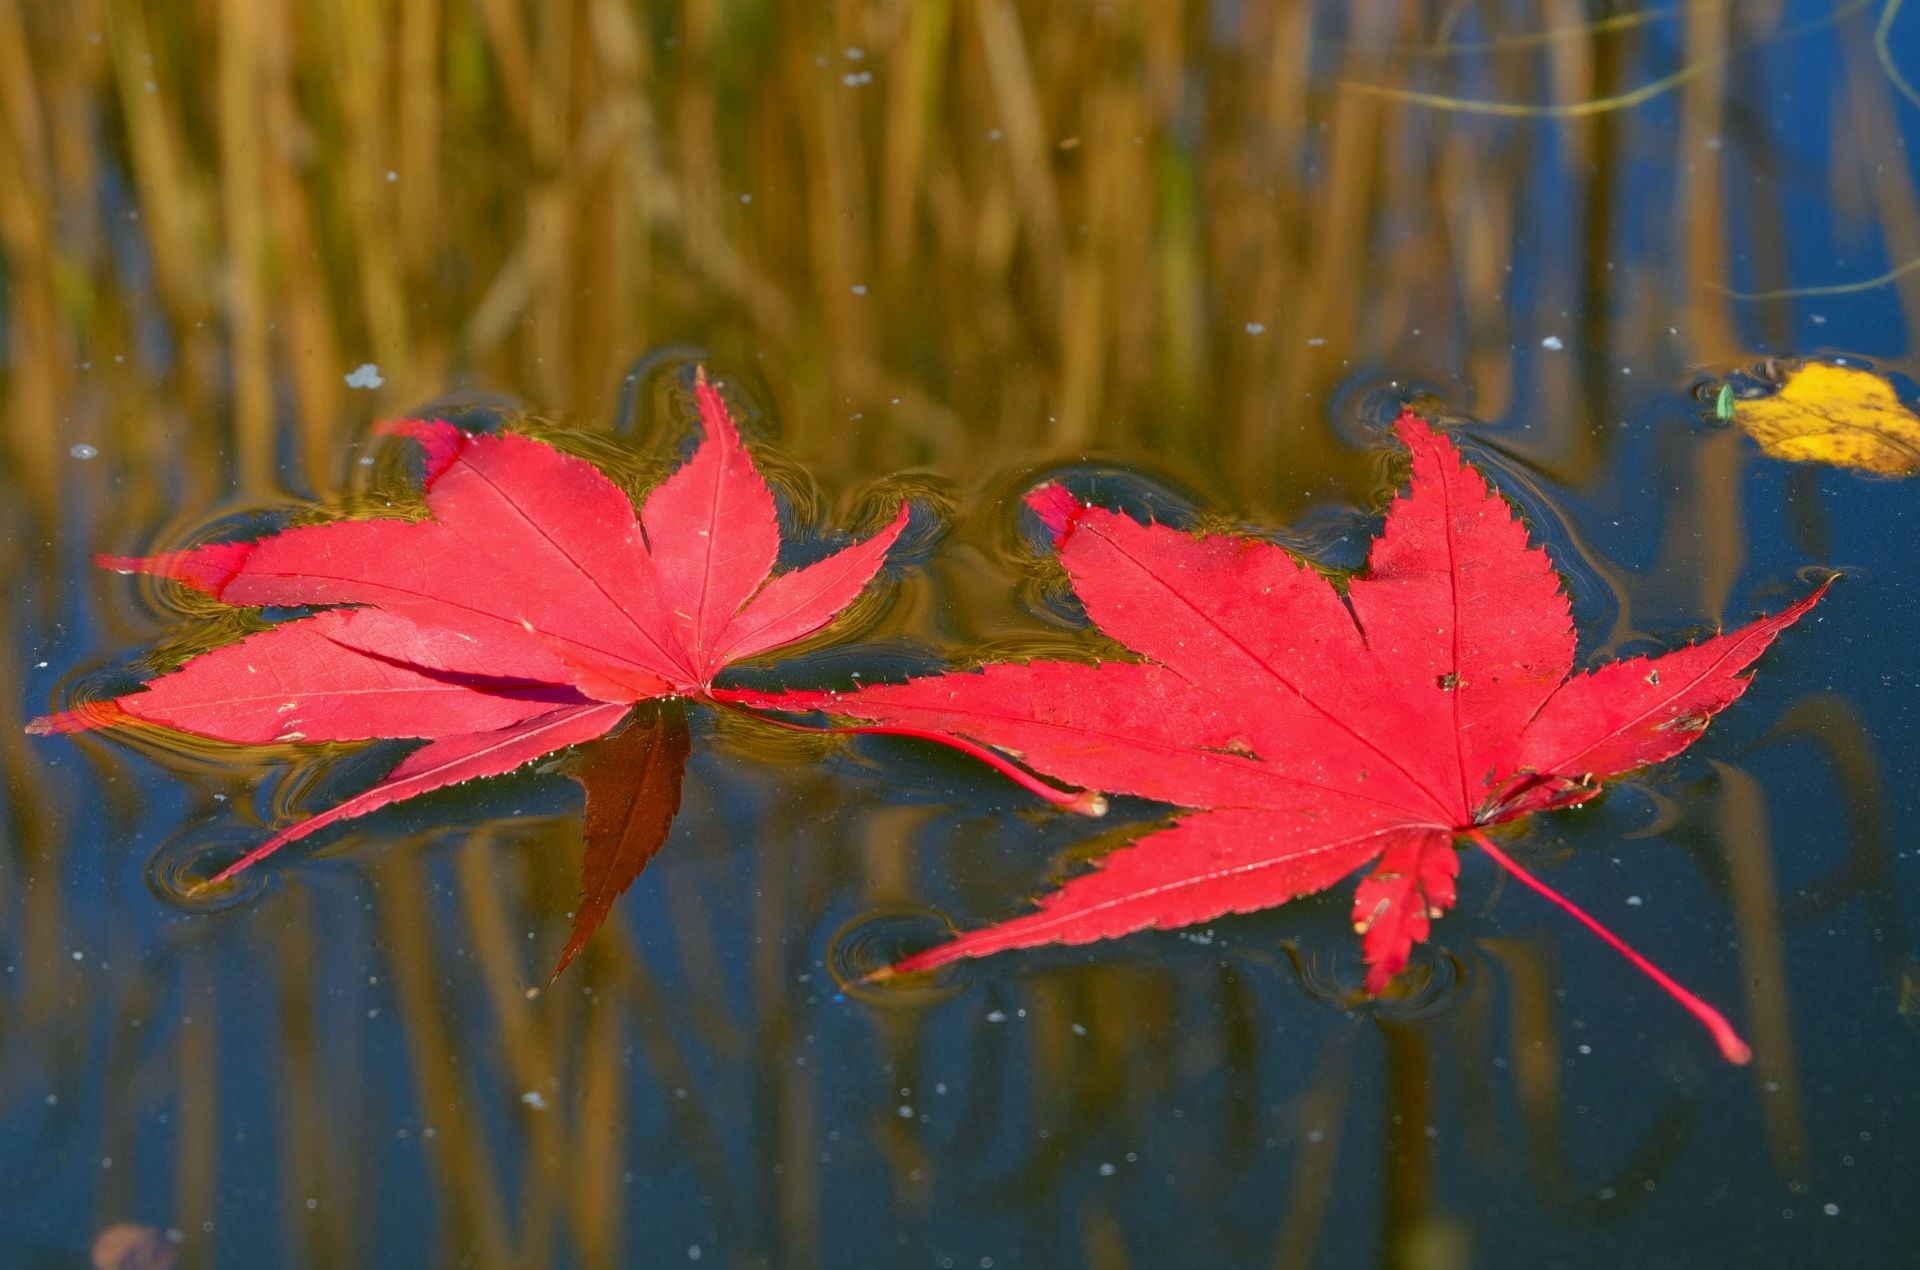
tree, water, nature, branch, plant, leaf, flower, petal, pond, green, red, autumn, botany, flora, season, maple tree, maple leaf, close up, shrub, mood, fall leaves, macro photography, flowering plant, plant stem, woody plant, land plant